Johannes Vermeer

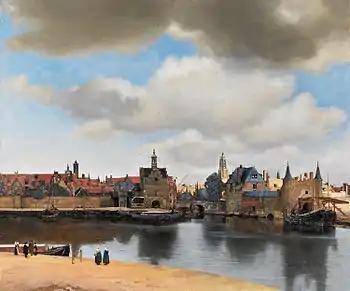
"View of Delft" (1660–1661): "He took a turbulent reality, and made it look like Heaven on earth."

On 29 December 1653, Vermeer became a member of the Guild of Saint Luke, a trade association for painters. The guild's records make clear that Vermeer did not pay the usual admission fee. It was a year of plague, war, and economic crisis; Vermeer was not alone in experiencing difficult financial circumstances. In 1654, a terrible explosion, known as the Delft Thunderclap, occurred at a gunpowder store and destroyed a large section of the city. Pieter van Ruijven and his wife, Maria de Knuijt, were Vermeer's patrons for the better part of the artist's career. In 2023, Maria de Knuijt was identified by the curators of the 2023 exhibition of Vermeer's works at the Rijksmuseum in Amsterdam as the main patron because of her long-standing and supportive relationship with the artist. It seems that Vermeer turned for inspiration to the art of the fijnschilders from Leiden. Vermeer was responding to the market of Gerard Dou's paintings, who sold his paintings for exorbitant prices. Dou may have influenced Pieter de Hooch and Gabriel Metsu too. Vermeer also charged higher than average prices for his work, most of which were purchased by an unknown collector.